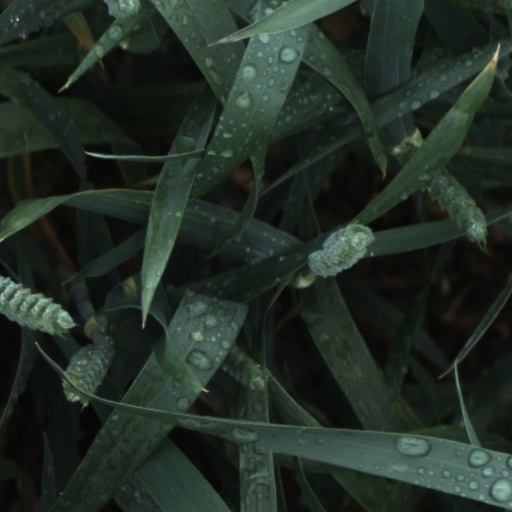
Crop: wheat